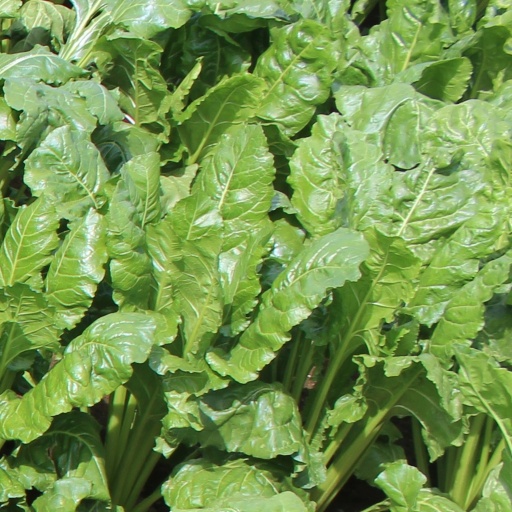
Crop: sugar beet